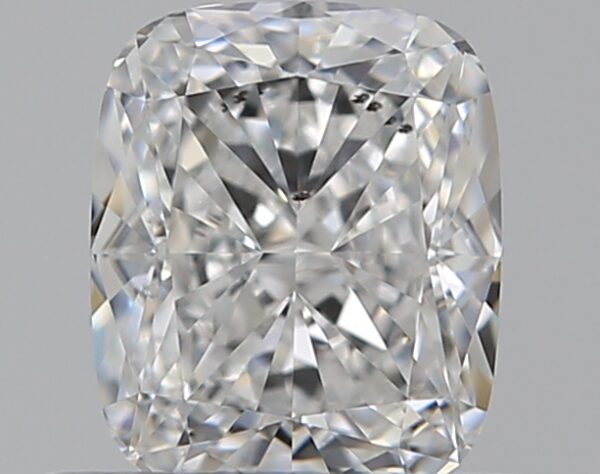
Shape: cushion
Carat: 0.55
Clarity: SI1
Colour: F
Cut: EX
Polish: EX
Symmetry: VG
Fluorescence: F
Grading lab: GIA
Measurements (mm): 5.11 x 4.23 x 2.86